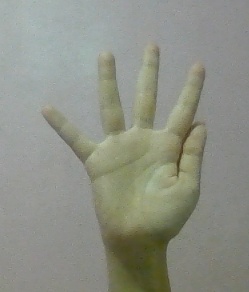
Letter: sheen